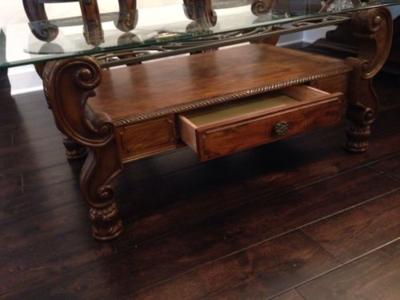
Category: table